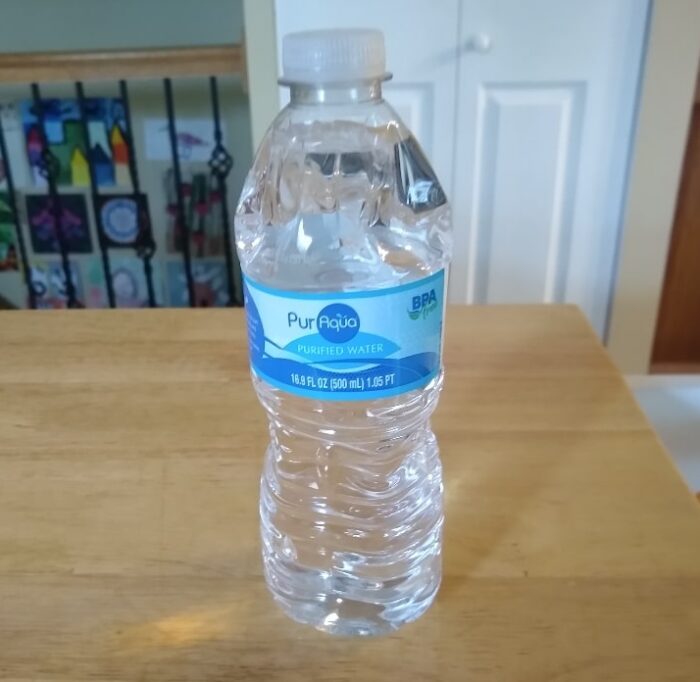
Waste category: plastic